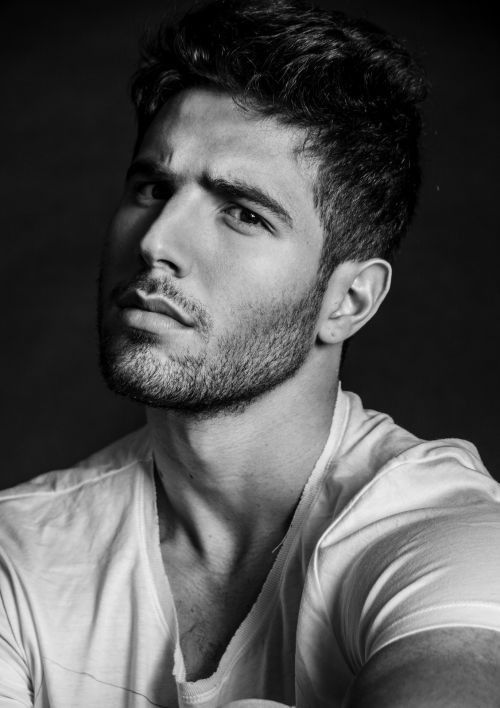
Portrait style: Real Portrait